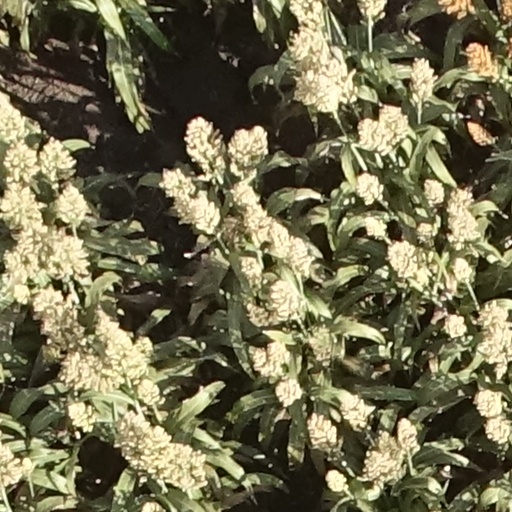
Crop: sorghum